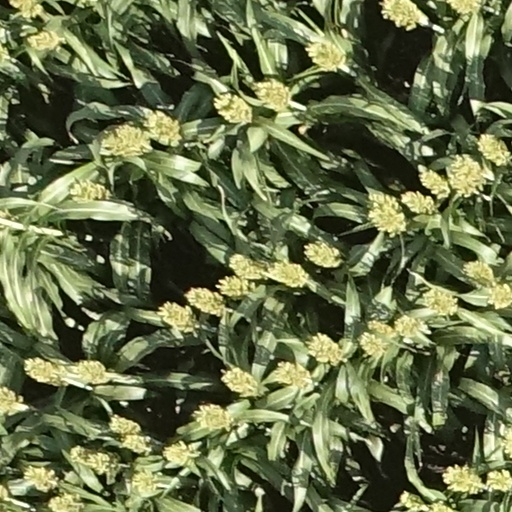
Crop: sorghum